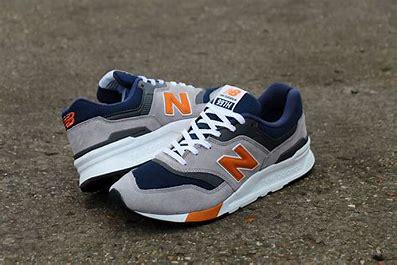
Brand: New
Model: Balance New Balance 997